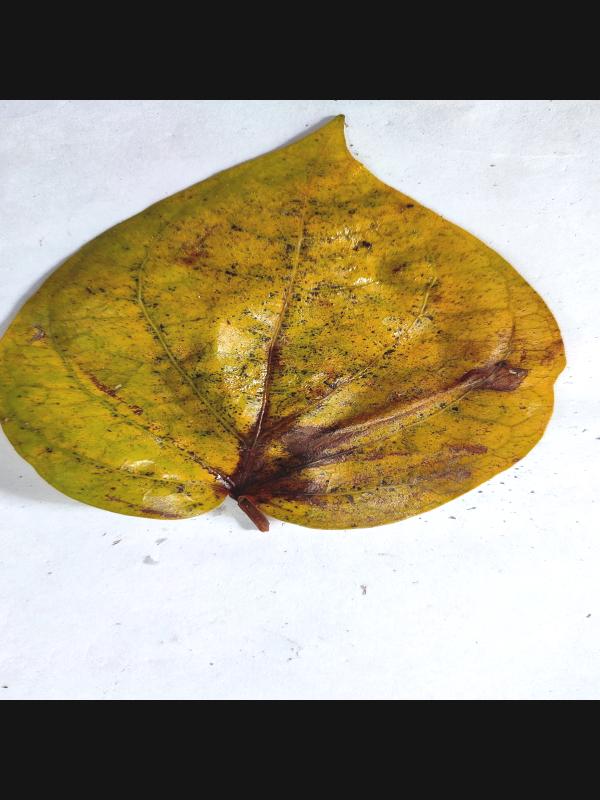
Label: Dried_Leaf